East Coast Greenway

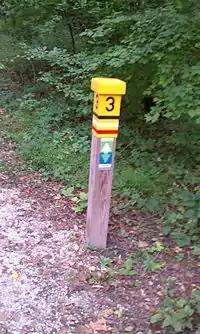
One of the mile markers on the Torrey C. Brown Rail Trail, showing its designation as part of the East Coast Greenway.

The greenway travels through the smaller towns of Bucks County, then through the city of Philadelphia, where it passes numerous historical landmarks and travels over Spring Garden Street, which has bike lanes going both ways. The route follows the Schuylkill River Trail south towards Delaware. The route is 31% off-road, but there is a third of the trail that has no route yet. Planning is being done to close the gaps.